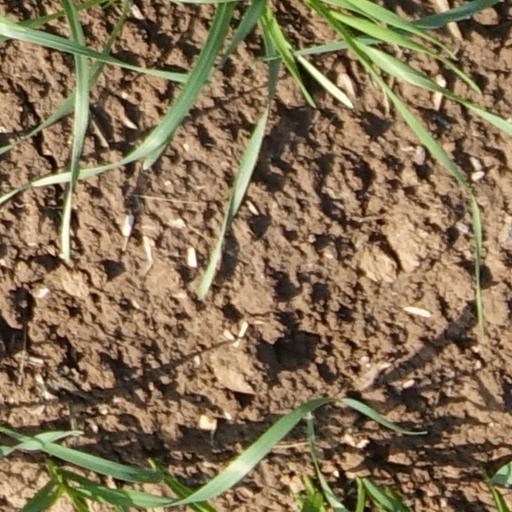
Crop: wheat